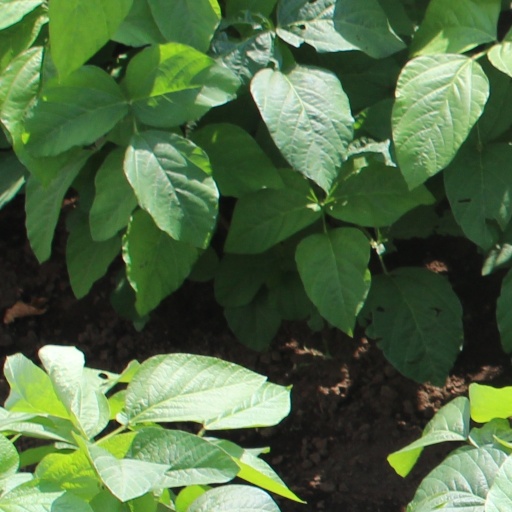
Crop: soybean